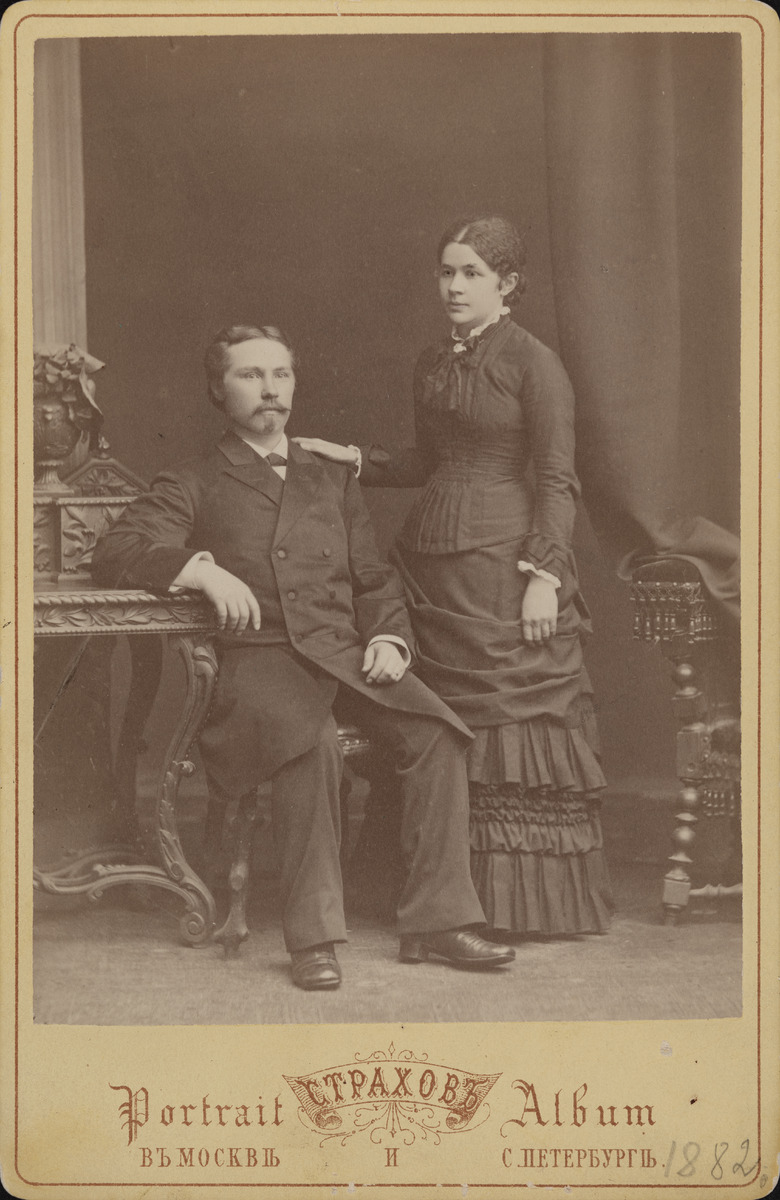
Kunnallisneuvos, rakennusmestari Juho Salomo Ahde (1851-1927) ja hänen morsiamensa Aline Christine Balthasar (1848-1902) kihlajaiskuvassaan
sisällön kuvaus: Kunnallisneuvos, rakennusmestari Juho Salomo Ahde (1851-1927) ja hänen morsiamensa Aline Christine Balthasar (1848-1902) kihlajaiskuvassaan. Aline Christine Balthasar oli Viipurin kaupunginpuutarhurin tytär. Ahde toimi Helsingissä ensin

rakennuspiirtäjänä F.A. Sjöströmillä, sen jälkeen rakennuspiirtäjänä Yleisten rakennusten Ylihallituksessa 1876-1878, ja rakennusmestarina 1879-1886, minä aikana hän johti mm. Sörnäisten kuritushuoneen rakennustyöt. Ahde perusti oman liikkeen

Helsinkiin

1886, ja rakensi kaupunkiin uransa aikana noin 40 suurta kivitaloa. Kuvia rakennuksista löytyy arkistotunnuksilla G31575-G31593. Ahteella oli lukuisia luottamustehtäviä alan järjestöissä. mustavalkoinen
Kuvaaja: Portrait Album, valokuvaaja
Ajankohta: kuvausaika 1882
Aiheet: Ahde, Juho Salomo, kunnallisneuvokset, rakennusmestarit, kihlaus, sulhaset, morsiamet, miehet, naiset